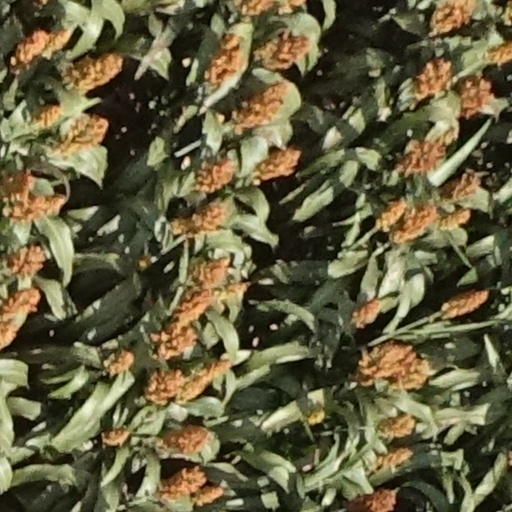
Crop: sorghum